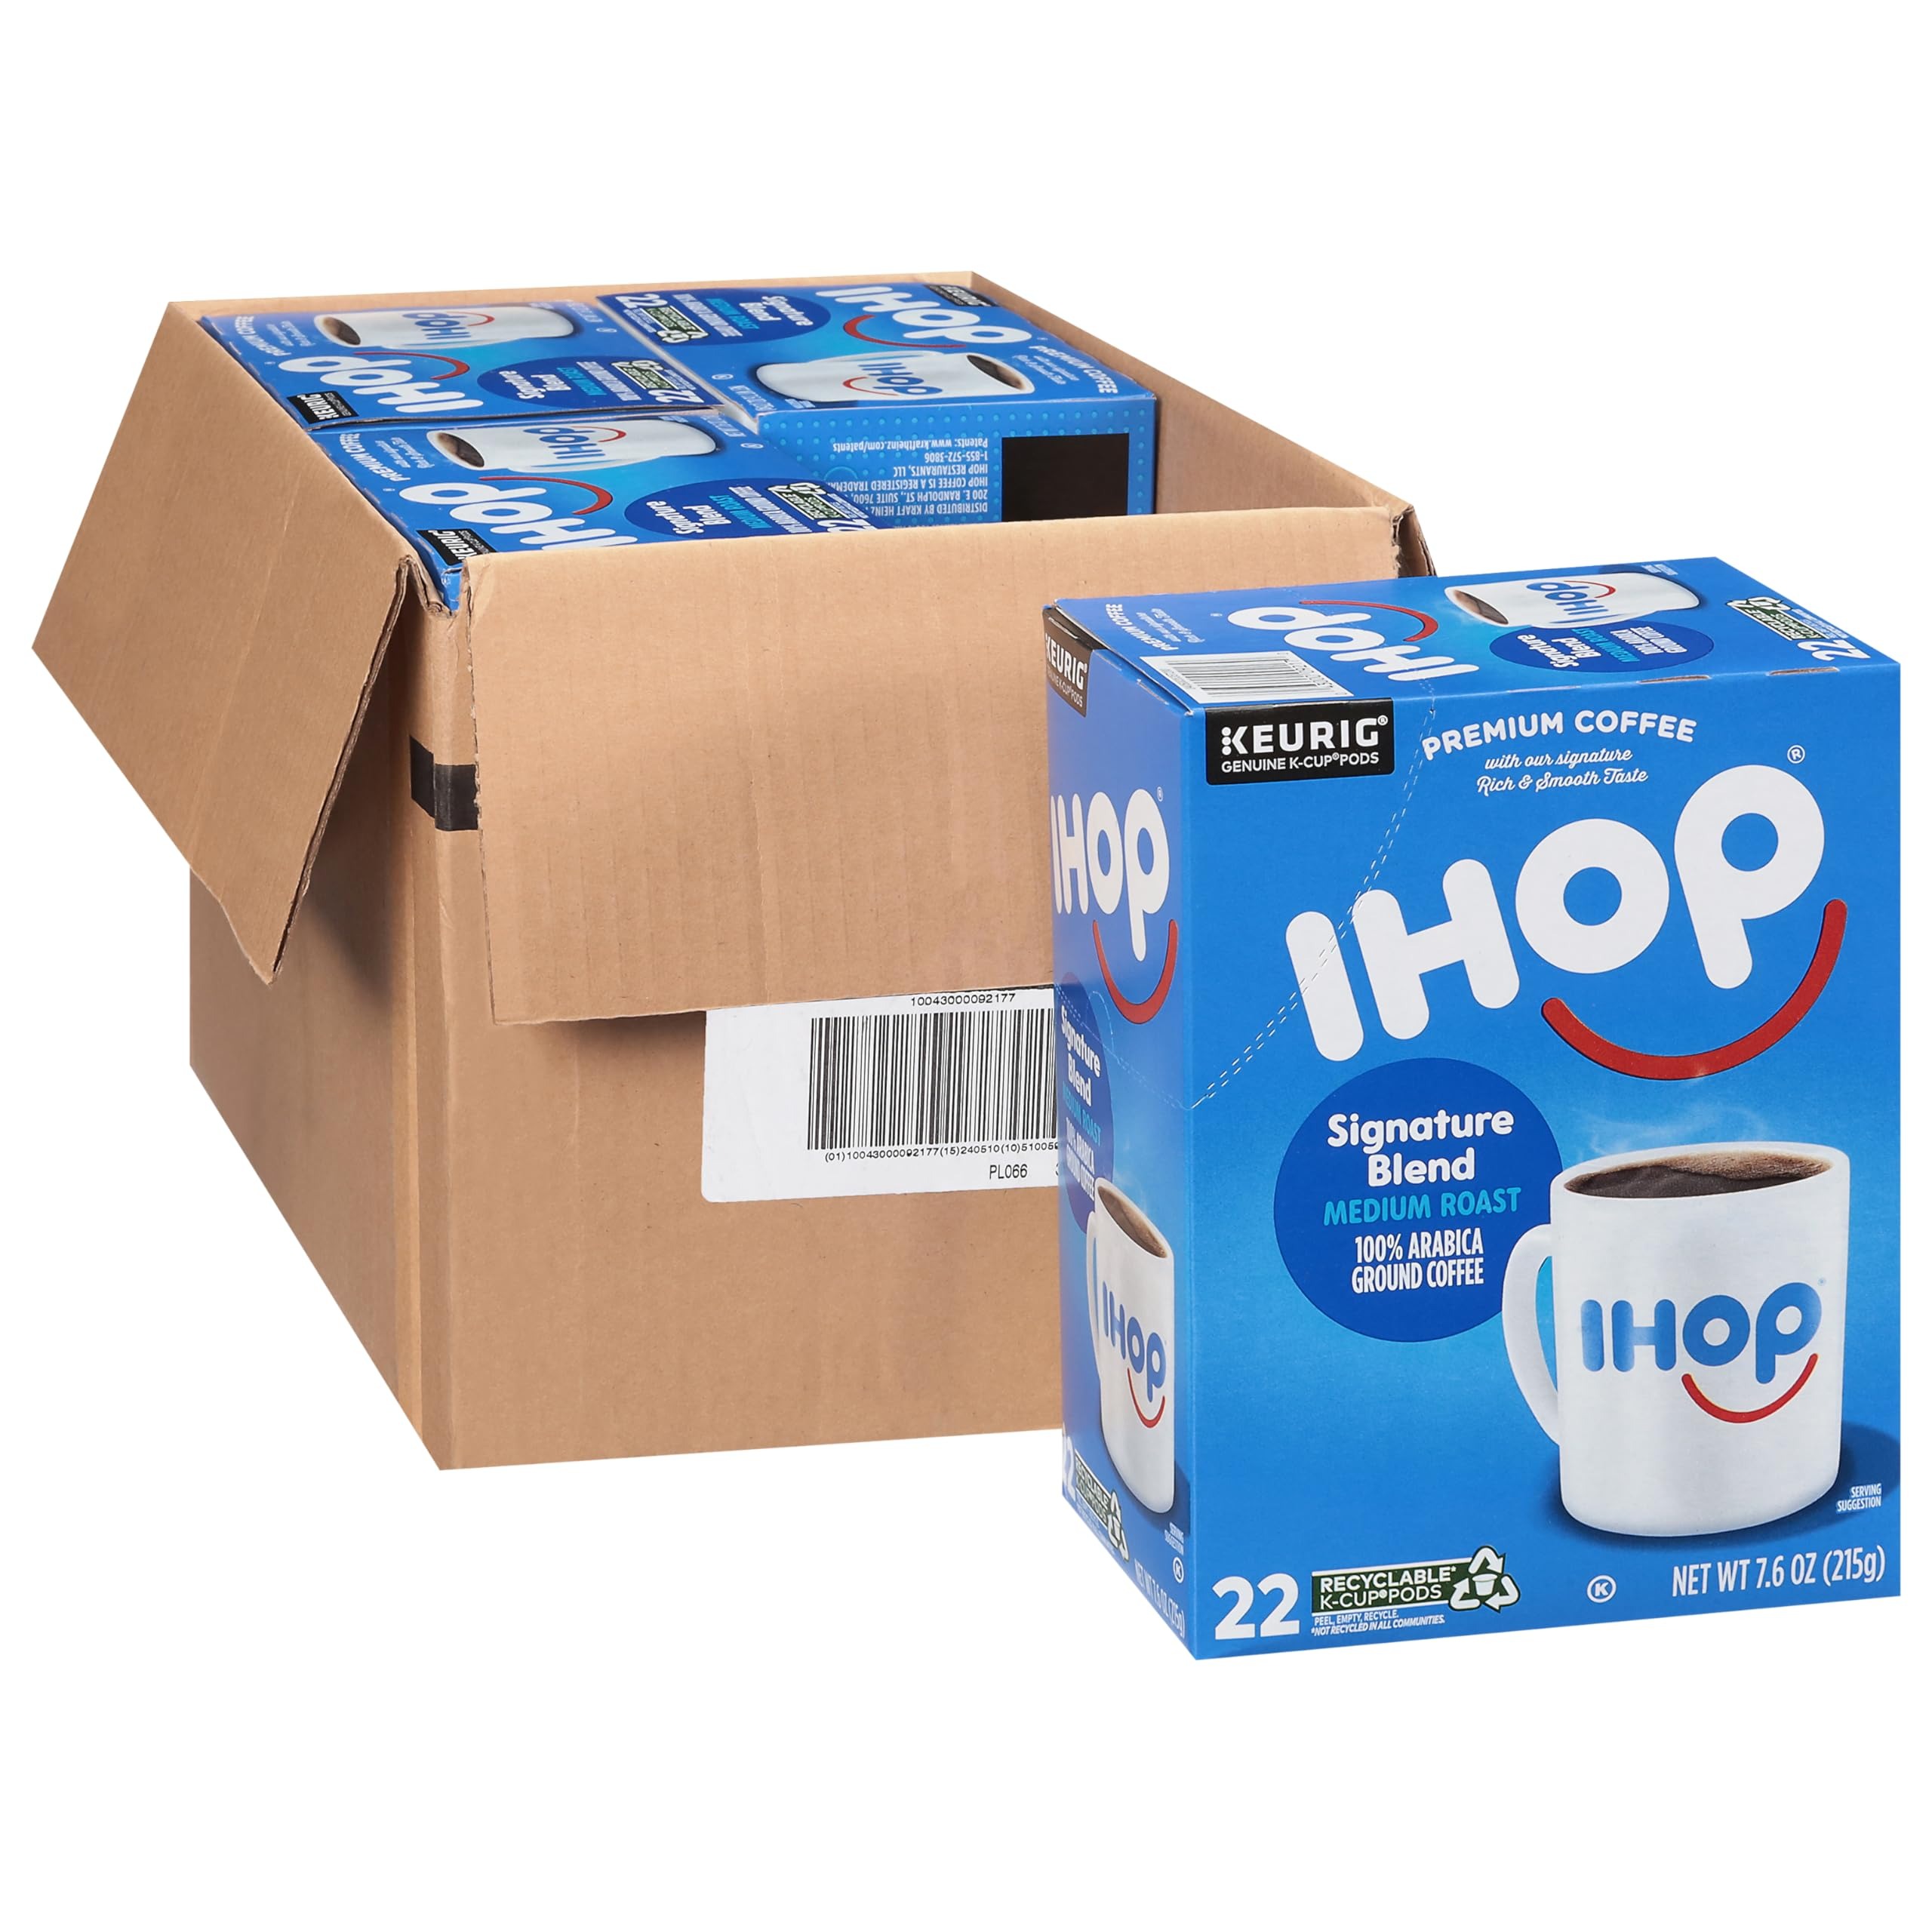
Item Name: IHOP Medium Roast Signature Blend Keurig K-Cup Coffee Pods, 22 ct Box (Pack of 4)
Bullet Point: IHOP Medium Roast Signature Blend Keurig K-Cup Coffee Pods, 22 ct Box (Pack of 4)
Value: 88.0
Unit: Count

Price: 23.47